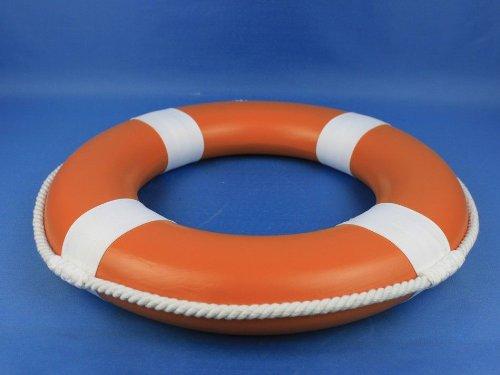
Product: Hampton Nautical Orange Painted Lifering with White Bands, 15"
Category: Home & Kitchen | Home Décor | Kids' Room Décor
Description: Bold color helps maintain decorative nautical appeal.
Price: $24.99
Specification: ProductDimensions:15x2x15inches|ItemWeight:12.8ounces|ShippingWeight:12.8ounces(Viewshippingratesandpolicies)|Manufacturer:HandcraftedModelShipsLLC|ASIN:B00GYRYZLS|DomesticShipping:ItemcanbeshippedwithinU.S.|InternationalShipping:ThisitemcanbeshippedtoselectcountriesoutsideoftheU.S.LearnMore|ShippingAdvisory:Thisitemmustbeshippedseparatelyfromotheritemsinyourorder.Additionalshippingchargeswillnotapply.|Californiaresidents:ClickhereforProposition65warning|Itemmodelnumber:Lifering-15inch-322